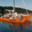
Label: ship